Reading

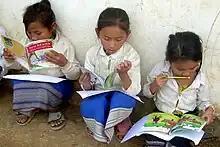
Laotian girls sit outside their school, reading books they received at a rural school book party.

Children learn to speak naturally – by listening to other people speak. However, reading is not a natural process, and many children need to learn to read through a process that involves "systematic guidance and feedback".